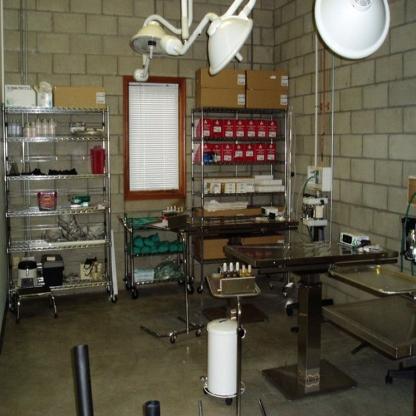
Scene: Indoor